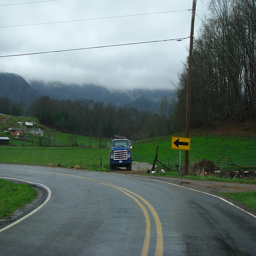
A blue trucked parked at the end of a curvy road next to a yellow traffic sign.
A truck sits on the side of a highway in the countryside.
Road scene showing highway turn and a blue truck off road facing camera.
A curve in a paved road with a truck straight ahead.
A truck is parked on the side of a curved road.